Luncheon in the Studio

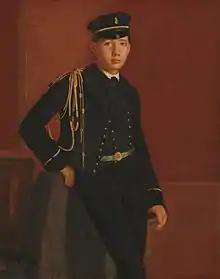
Edgar Degas, "Achille De Gas in the Uniform of a Cadet" (1855)

Meyers finds the depiction of Leenhoff similar in some respects to an 1855 portrait by Edgar Degas of his brother, "Achille De Gas in the Uniform of a Cadet". They share the leaning pose, the presence of swords, and facial characteristics. He further suggests that, by borrowing from the Degas work, Manet is hinting that Leenhoff is also his brother (not, as was assumed by all, his son).